Self-managed social centres in the United Kingdom

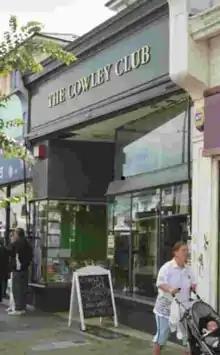
The Cowley Club, Brighton

What links these social centre projects together is the anarchist principle of self-management, which means they are self-organised and self-funding. They are anti-authoritarian and aim to show an alternative to capitalist modes of behaviour. However, there is no single type of social centre. The aims and policies of individual projects are determined by those running them and shaped by local contexts. This means that whilst every place is unique, functions will include some of the following: bar, bicycle repair workshop, café, concert venue, exhibition space, free shop, infoshop, language classes, meeting space, migrant support, radical library.